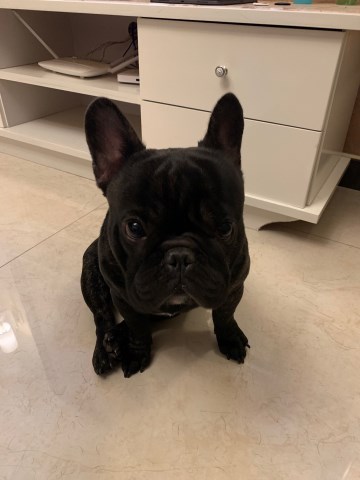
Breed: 1121-n000002-French_bulldog